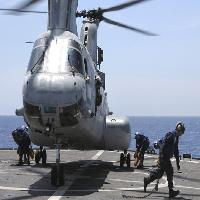
Weather: sun or clear